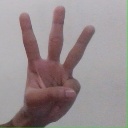
अक्षर: व